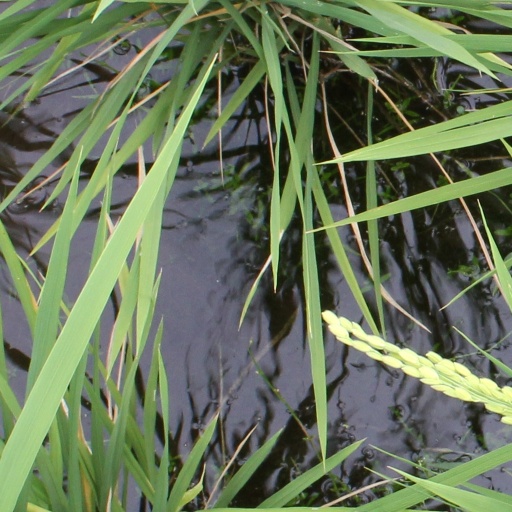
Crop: rice